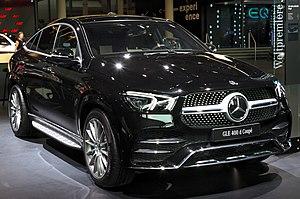
Le Mercedes-Benz Classe GLE est une gamme d'automobile SUV routier et SUV coupé du constructeur allemand Mercedes-Benz. Dérivée de la Classe E Type 213, la première génération est lancée en septembre 2015, puis la seconde en 2018.
Le salon de l'automobile de Francfort est le plus grand salon automobile au monde jusqu'en 2019. Il est organisé par le Verband der Automobilindustrie, l'union de l'industrie automobile allemande, et planifié par l'Organisation internationale des constructeurs automobiles de 1951 à 2019, tous les deux ans à Francfort-sur-le-Main en Allemagne, en alternance avec le Mondial de l'automobile de Paris. L'édition 2019 est la dernière de ce salon à se dérouler à Francfort, le salon étant déplacé à Munich à partir de 2021.